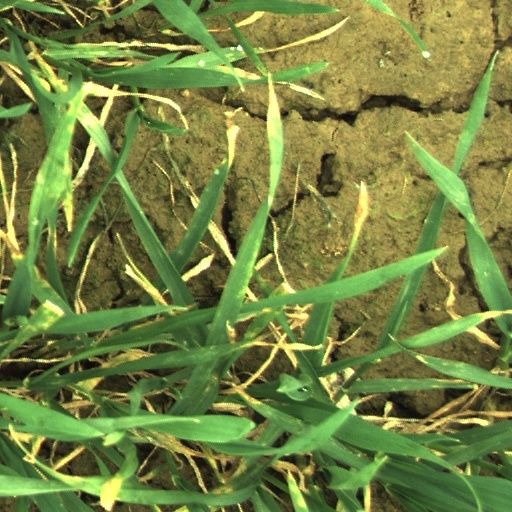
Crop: wheat